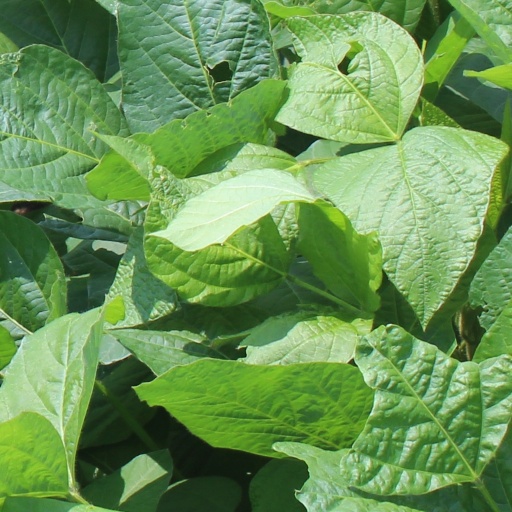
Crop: soybean